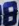
Number: 8